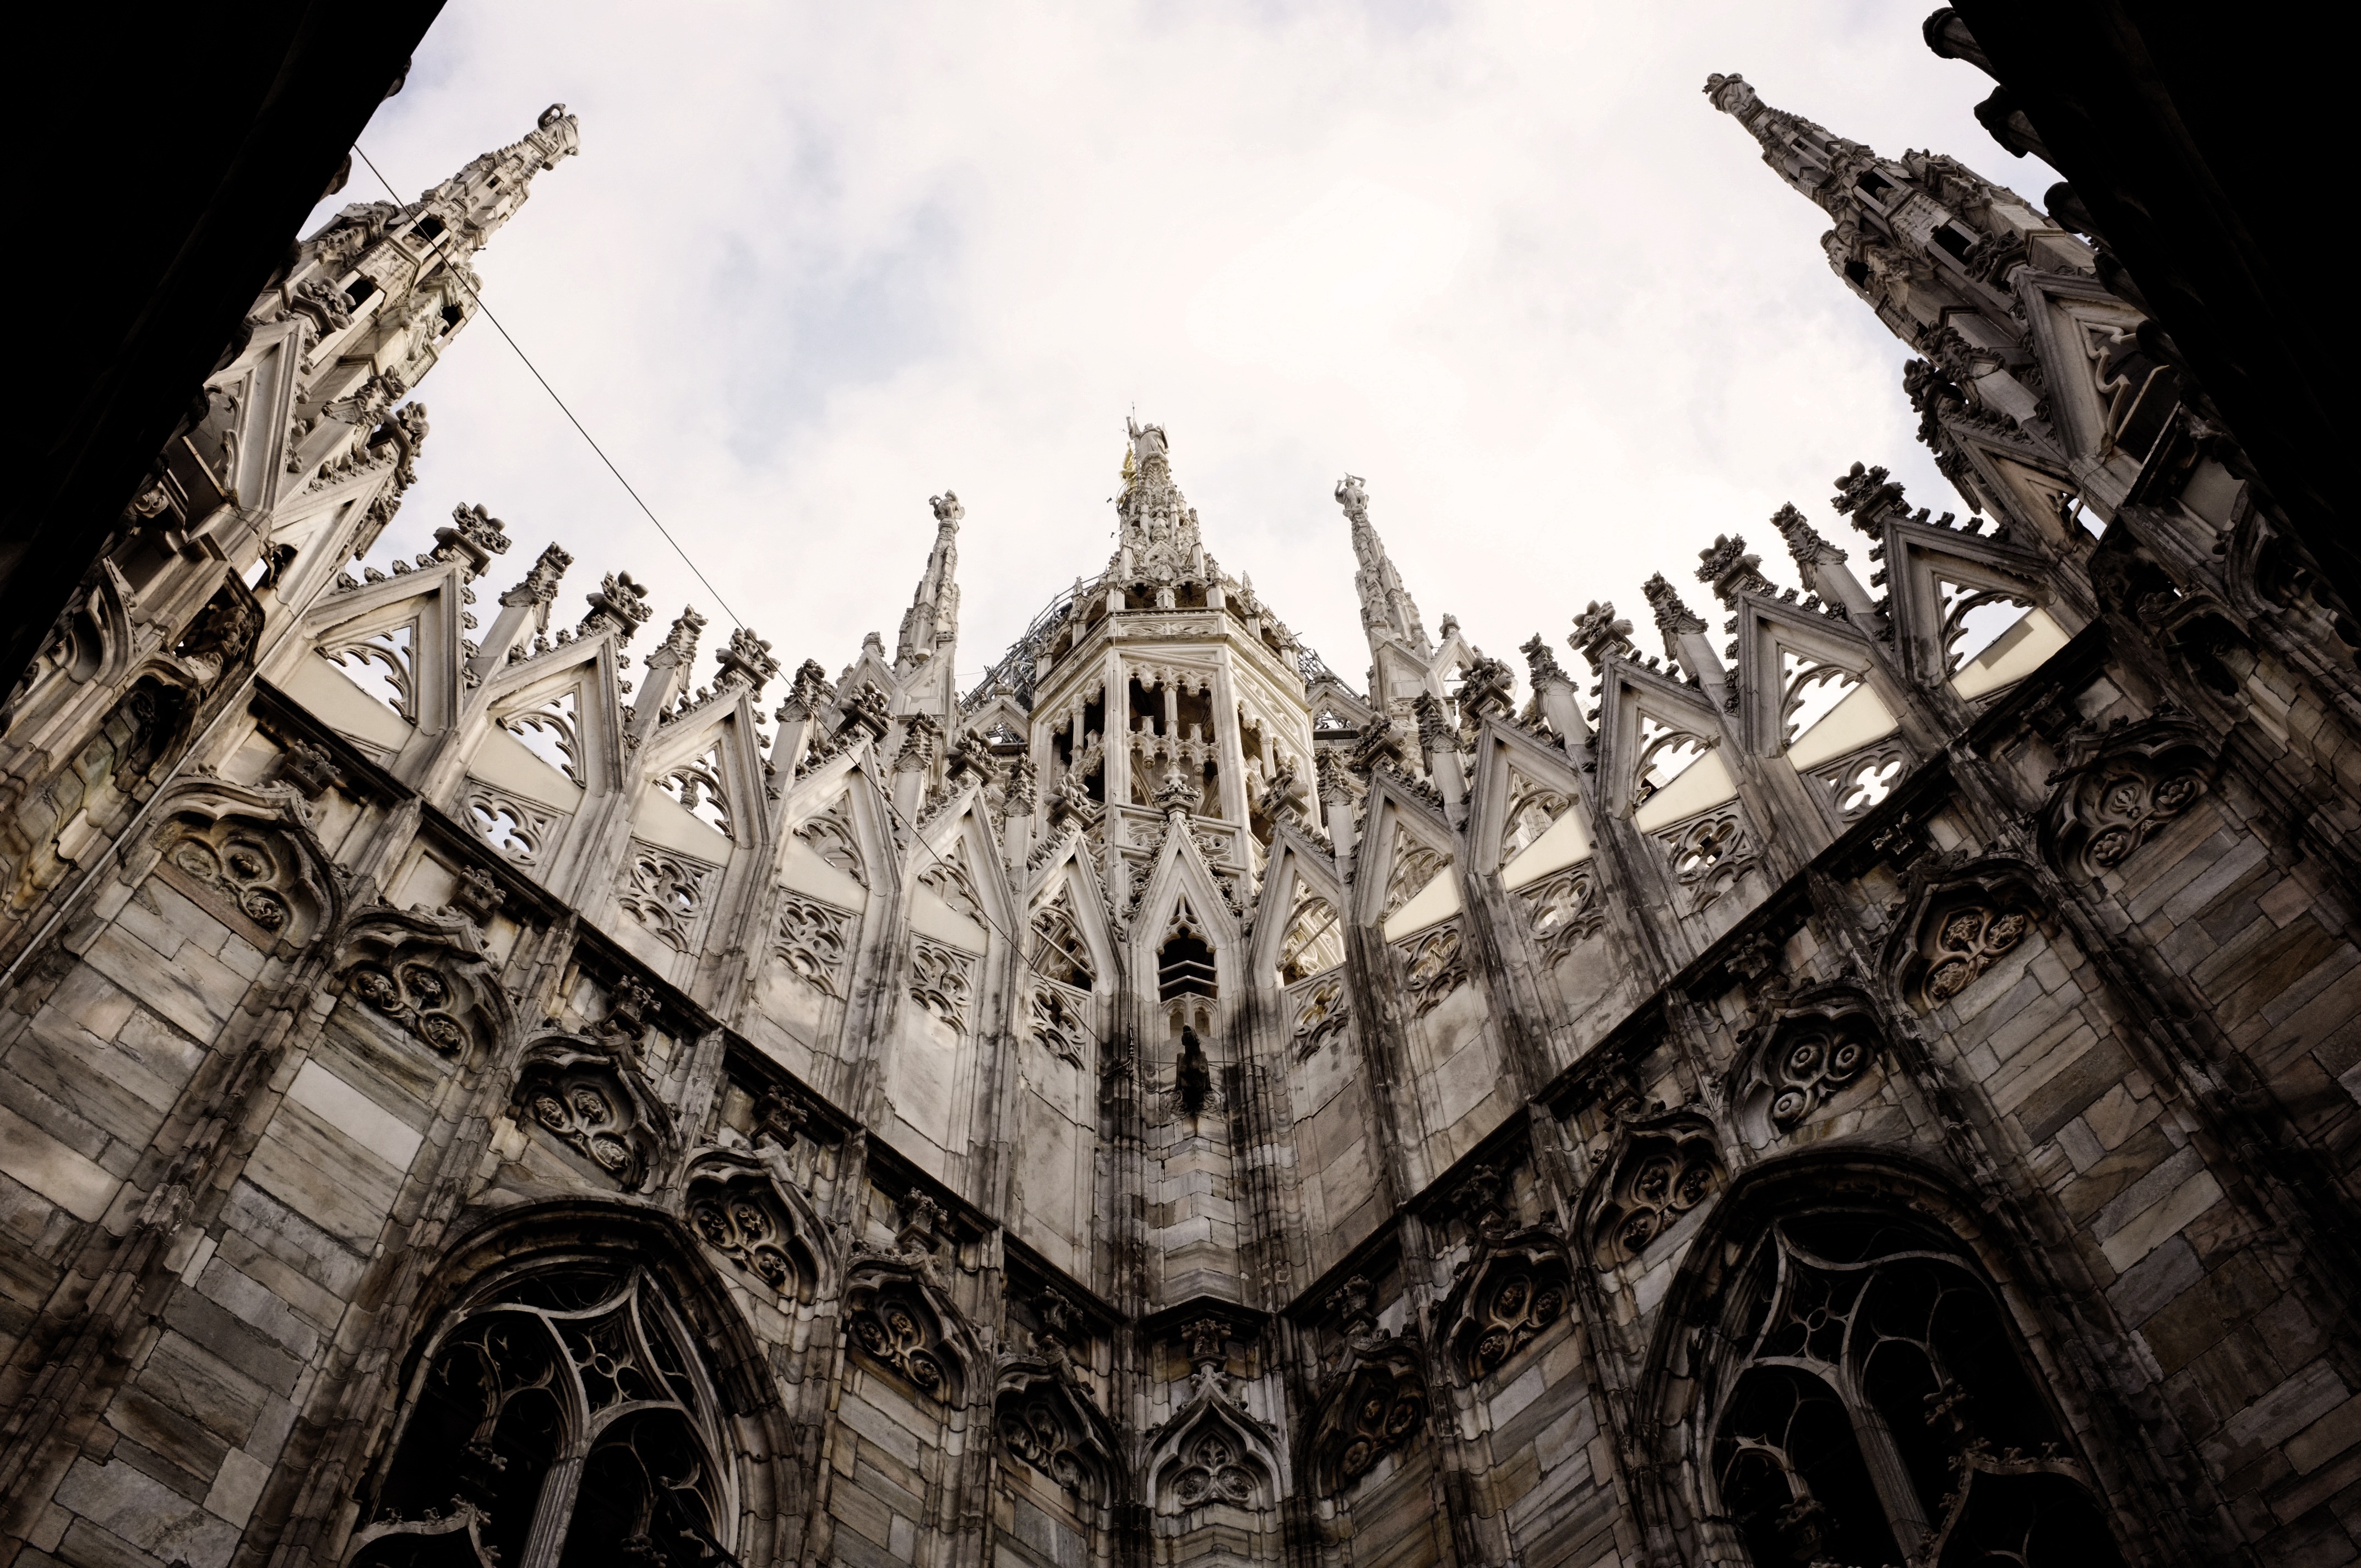
architecture, building, landmark, italy, church, cathedral, place of worship, sculpture, temple, symmetry, milan, gothic architecture, ancient history, duomo di milano